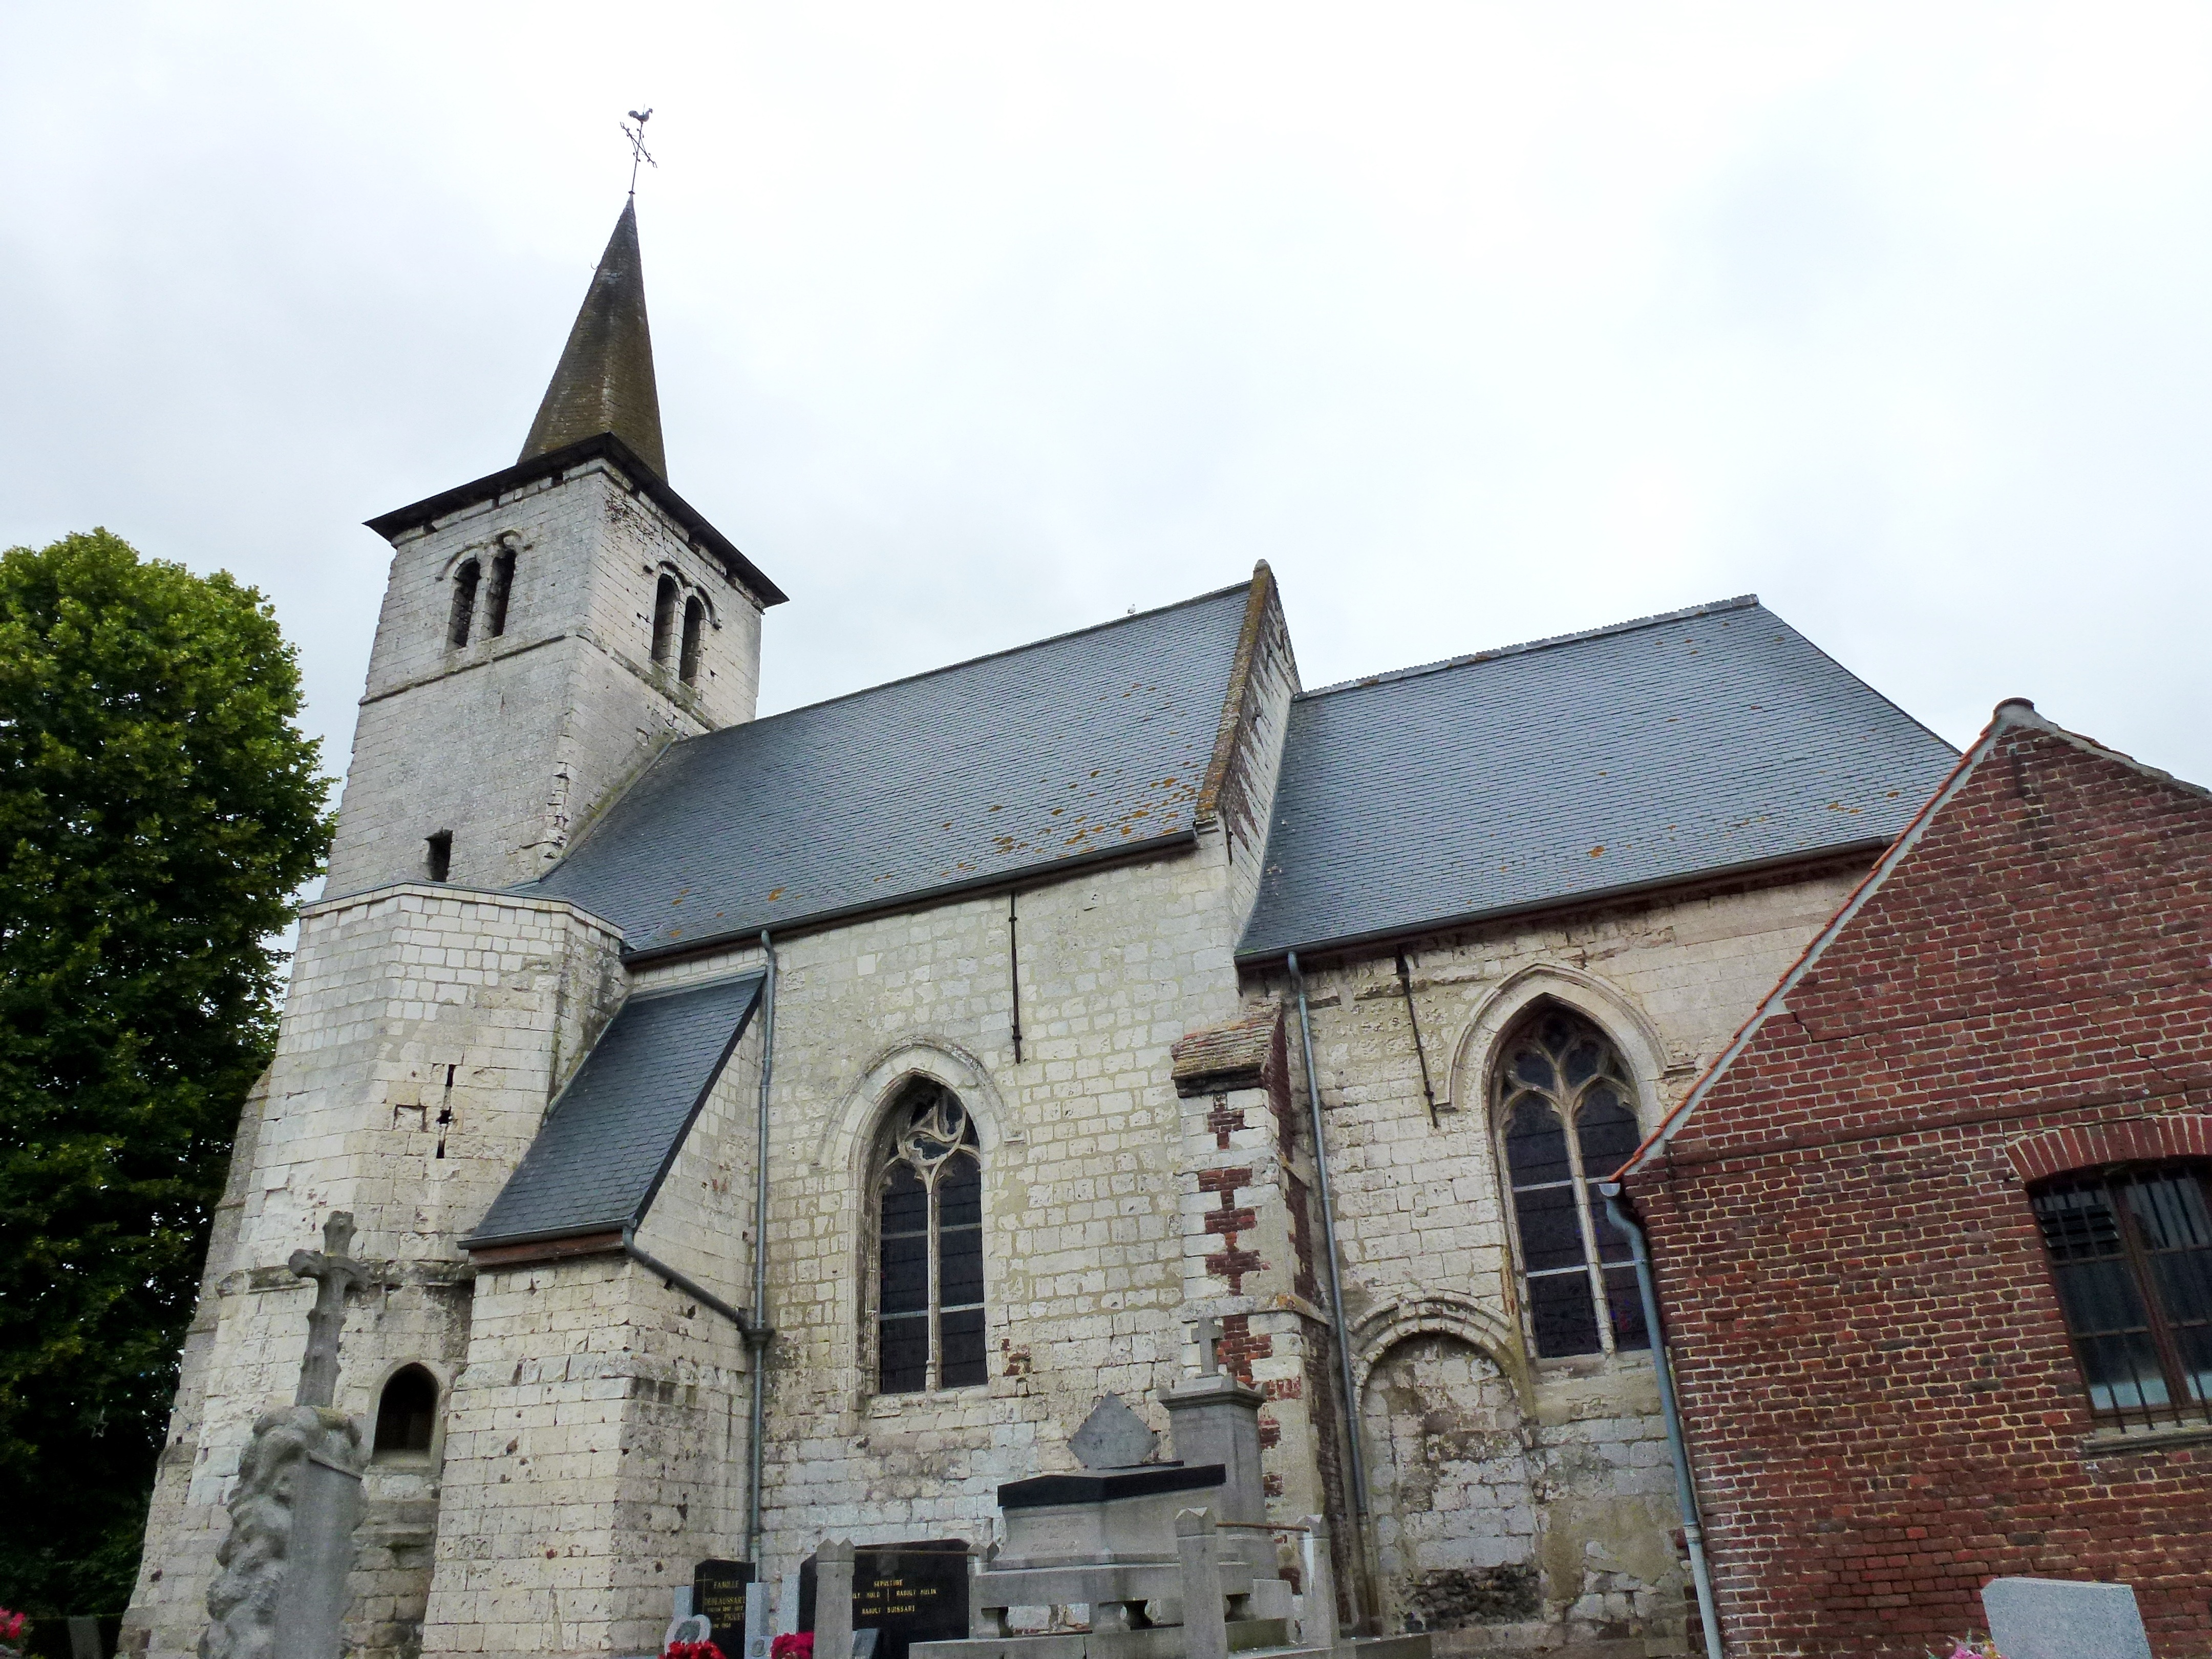
building, tower, facade, church, chapel, historic, place of worship, religious, spire, monastery, almshouse, pas de calais, auchy aux bois, spanish missions in california